Mont-roig del Camp

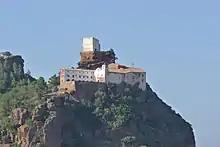
The sanctuary of Our Lady of the Rock with the chapel of Sant Ramon above

The municipality has a long coastline, with campsites and a few hotels, informally distributed over the districts of Pins de Miramar and Miami Platja, as well as round the Platja de Rifà (Rifà beach), close to the district of Les Pobles.